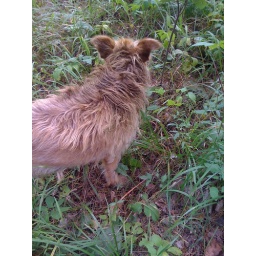
The dog decided to roll around in cow poo.